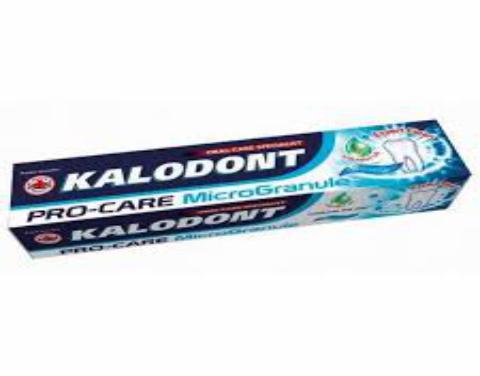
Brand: Kalodont
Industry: Necessities